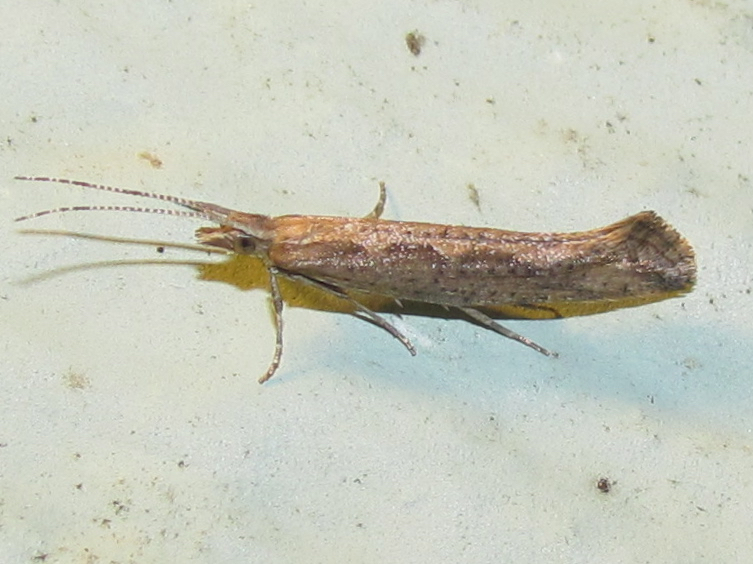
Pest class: diamondback_moth